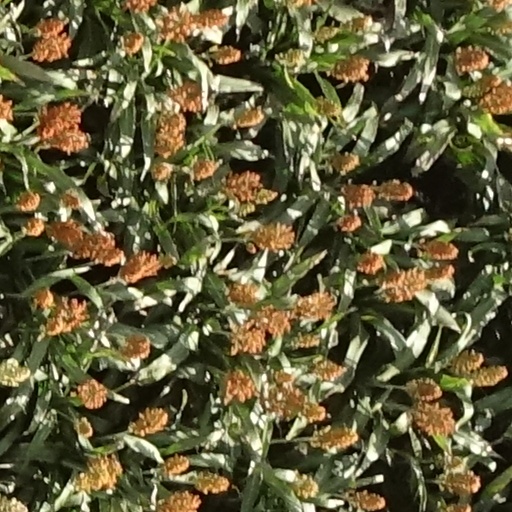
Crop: sorghum